Monarchy of Denmark

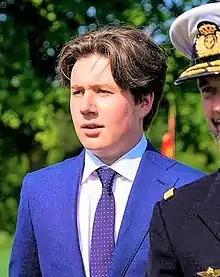
Christian, Crown Prince of Denmark has been the heir apparent since 2024

According to the Danish Constitution, the Danish monarch, is the head of state and implicitly the commander-in-chief of the Danish Armed Forces and is the holder of executive power and, jointly with the Folketing, legislative power. The monarch has the ability to deny giving a bill royal assent as well as to choose and dismiss the Prime Minister or any Minister of Government with or without cause; however, no monarch has exercised the latter powers since King Christian X dismissed the government on 28 March 1920, sparking the 1920 Easter Crisis. The Monarch along with the Folketing is the Head of the Church of Denmark, as well as being the head of the Danish Honors system.